Jules Verne

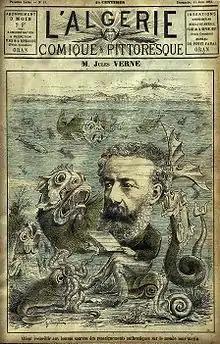
Caricature of Verne with fantastic sea life (1884)

Translation of Verne into English began in 1852, when Verne's short story "A Voyage in a Balloon" (1851) was published in the American journal "Sartain's Union Magazine of Literature and Art" in a translation by Anne T. Wilbur. Translation of his novels began in 1869 with William Lackland's translation of "Five Weeks in a Balloon" (originally published in 1863), and continued steadily throughout Verne's lifetime, with publishers and hired translators often working in great haste to rush his most lucrative titles into English-language print. Unlike Hetzel, who targeted all ages with his publishing strategies for the "Voyages extraordinaires", the British and American publishers of Verne chose to market his books almost exclusively to young audiences; this business move had a long-lasting effect on Verne's reputation in English-speaking countries, implying that Verne could be treated purely as a children's author.